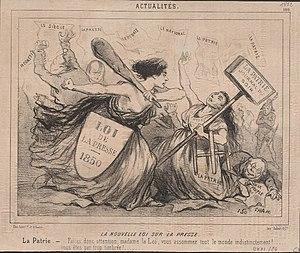
Caricature relative loi sur la presse de 1850 par Cham (1819-1879), publiée par le journal satirique Le Charivari (1852)
La liberté de la presse est l'un des principes fondamentaux des systèmes démocratiques qui repose sur la liberté d'opinion et la liberté d'expression.